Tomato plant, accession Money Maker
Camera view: vertical (180 deg); turntable rotation: 300 degrees
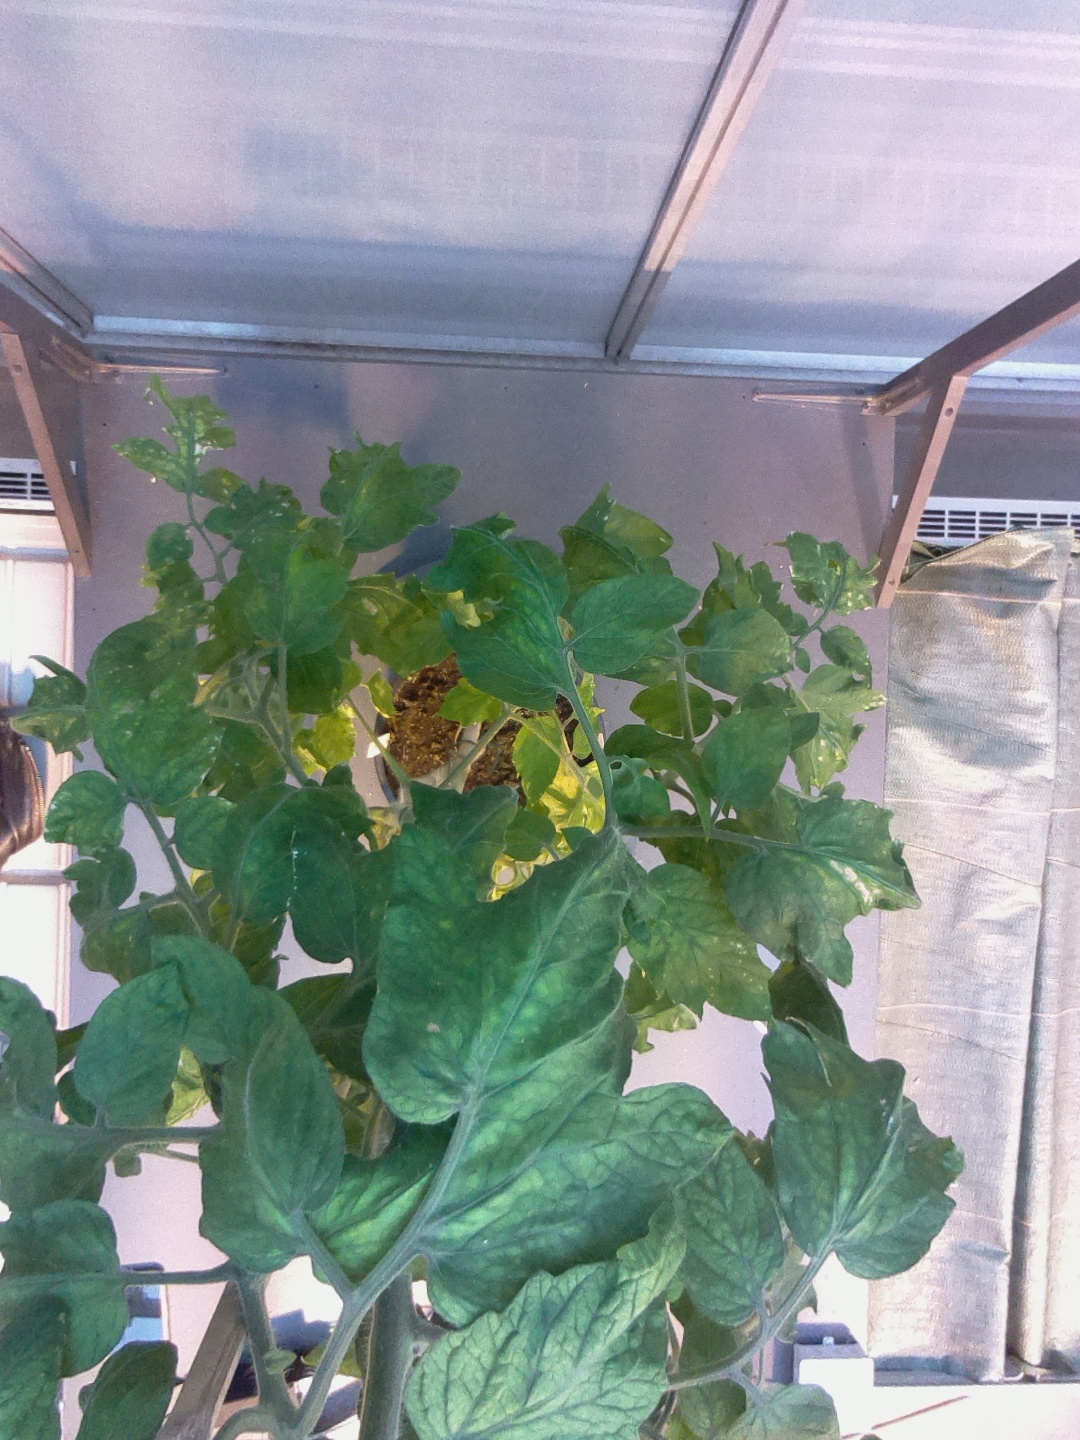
BBCH growth stage 70: Fruits at the main stem or branches visibles